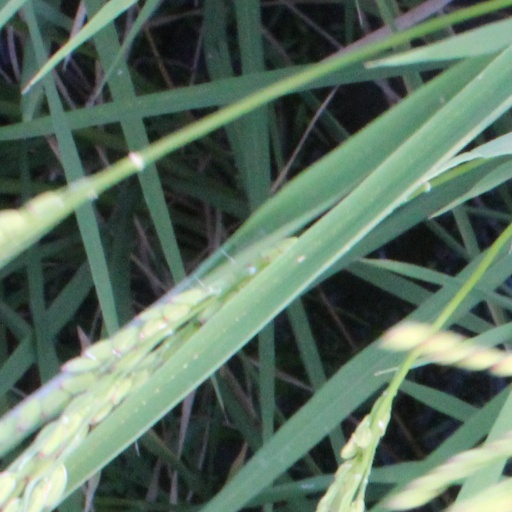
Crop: rice